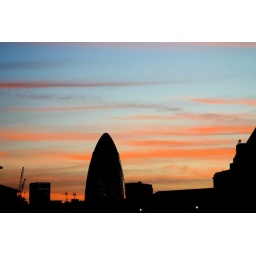
Taken at dusk from my bedroom window in Spitalfields